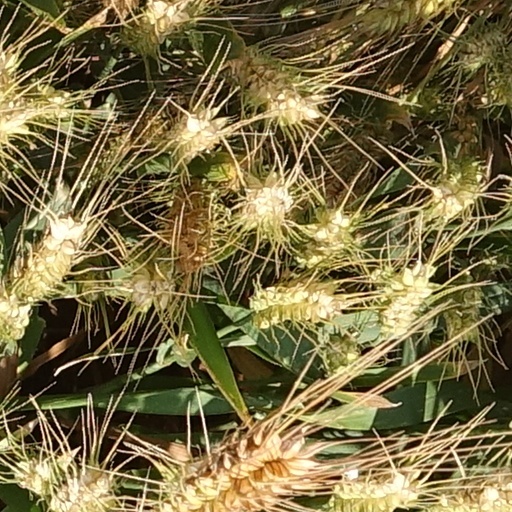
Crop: wheat